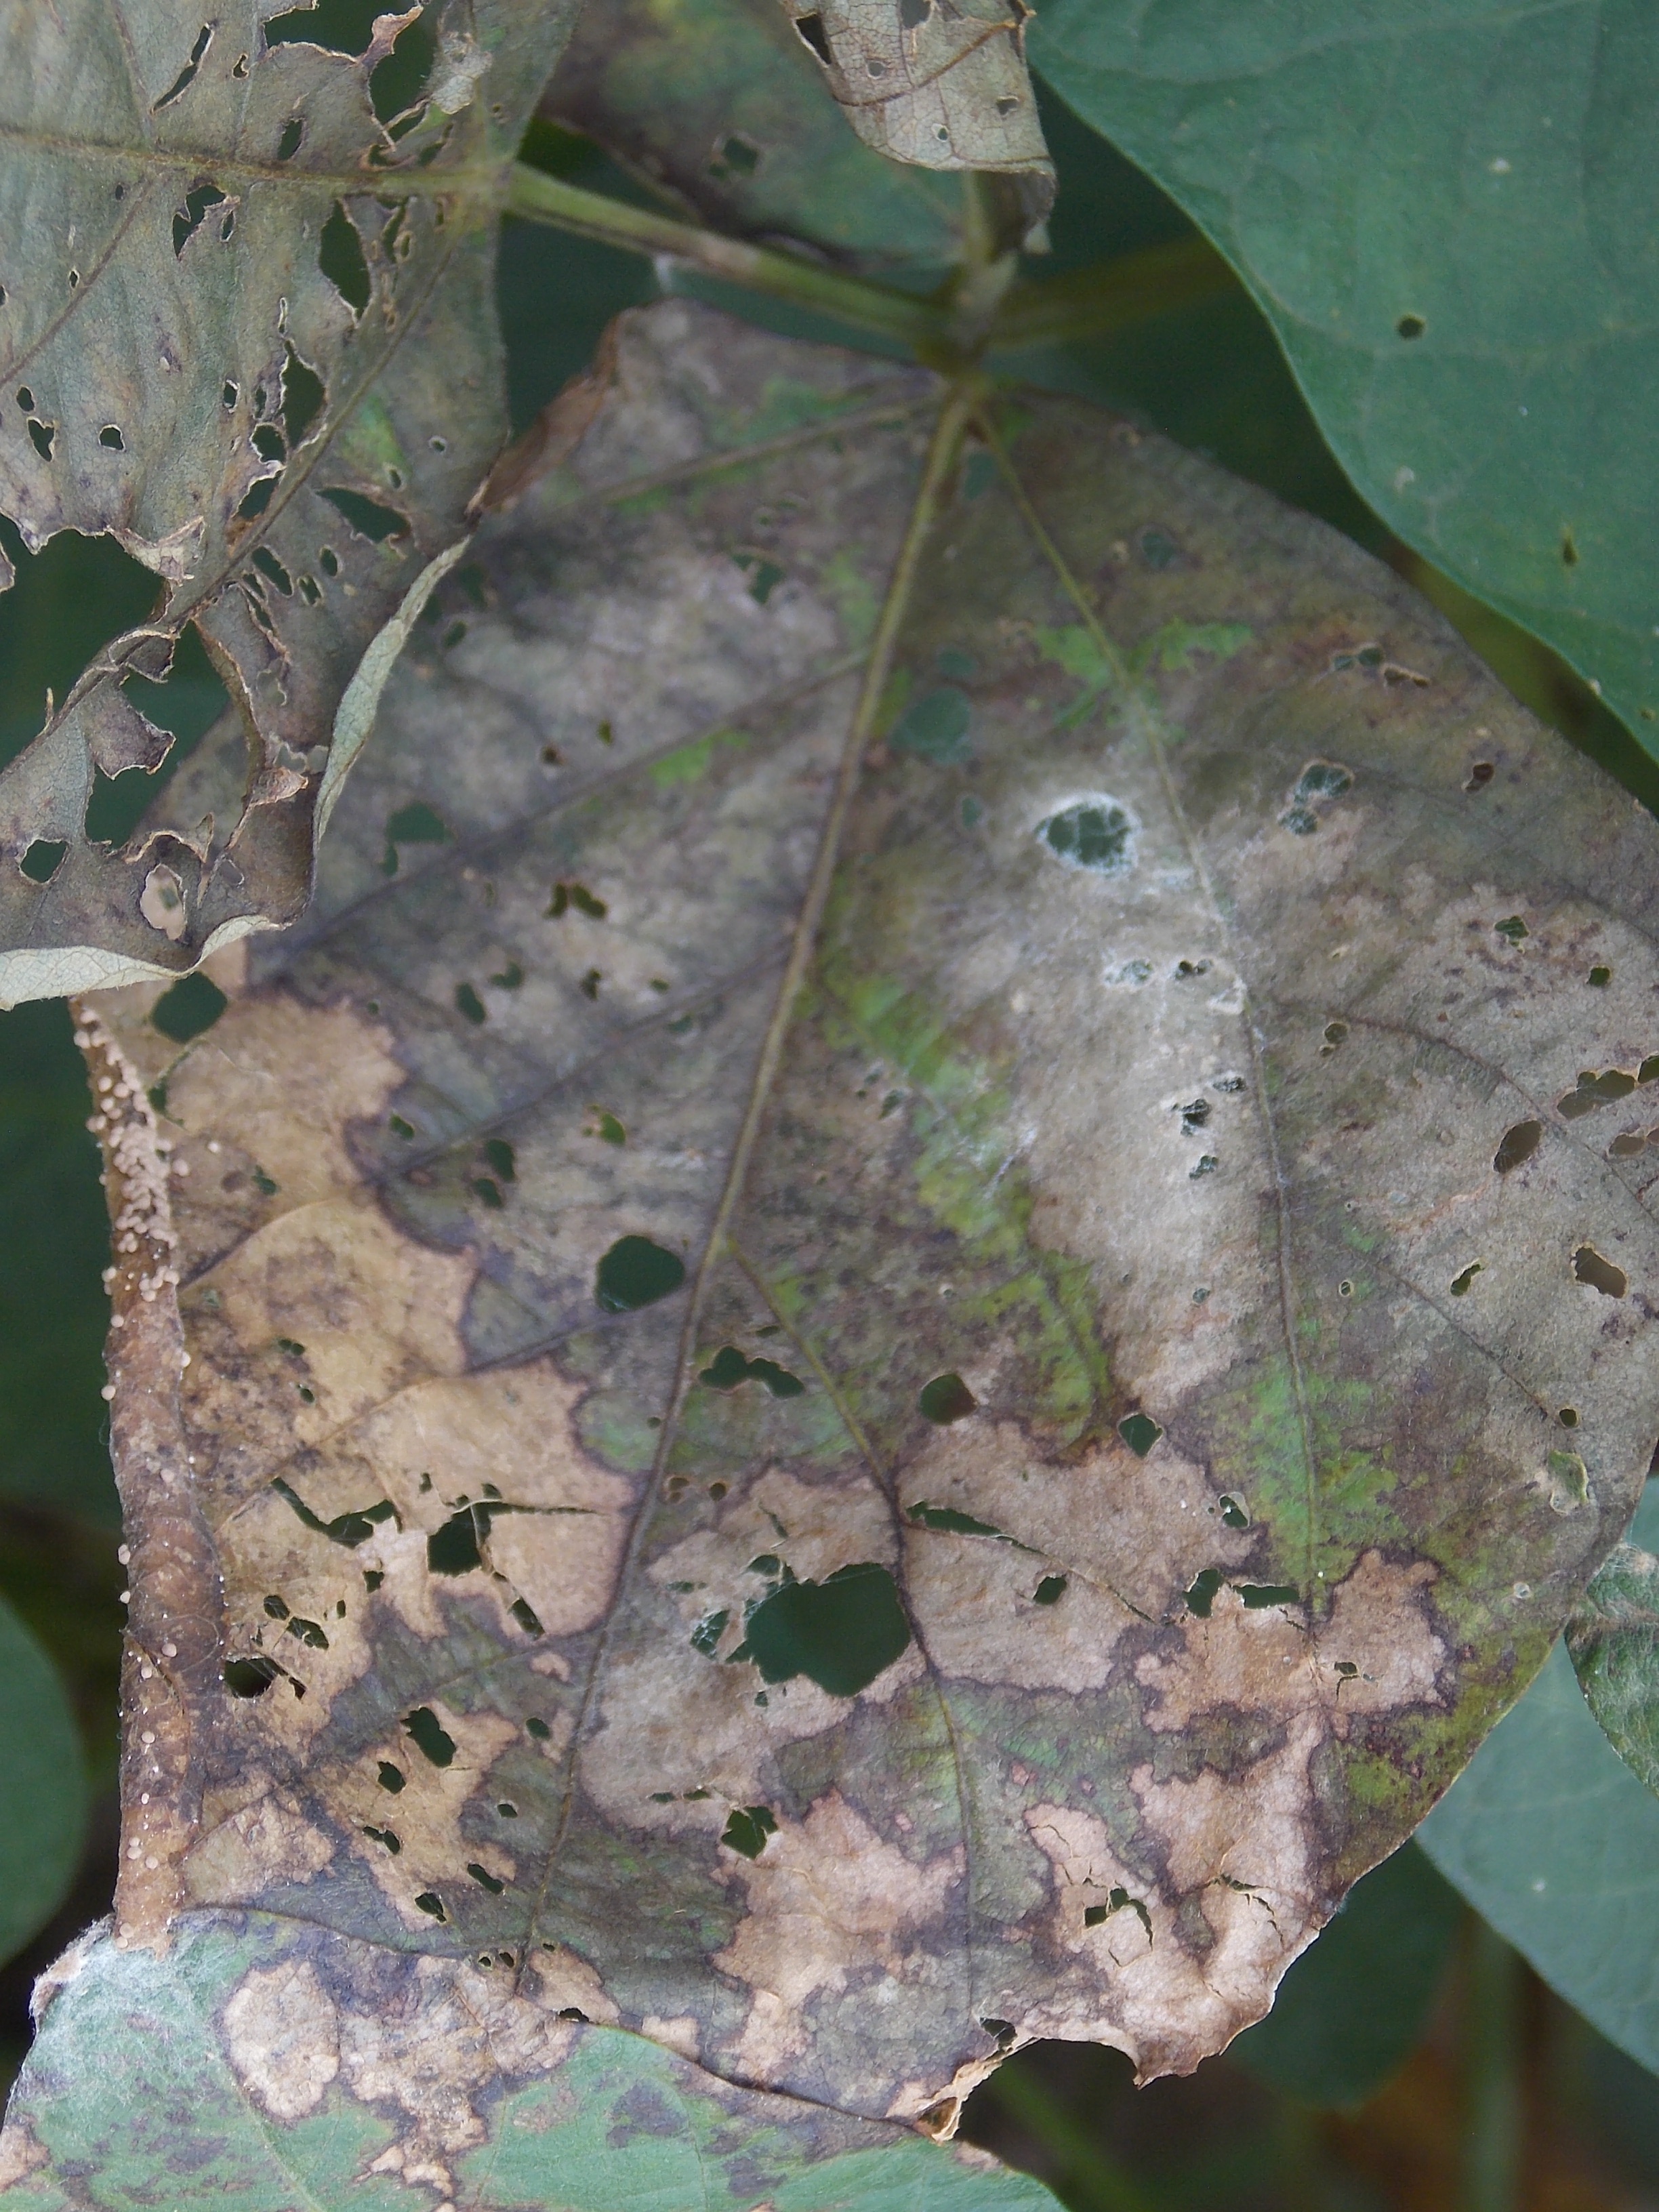
Label: Disease